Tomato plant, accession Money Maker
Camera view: vertical (180 deg); turntable rotation: 210 degrees
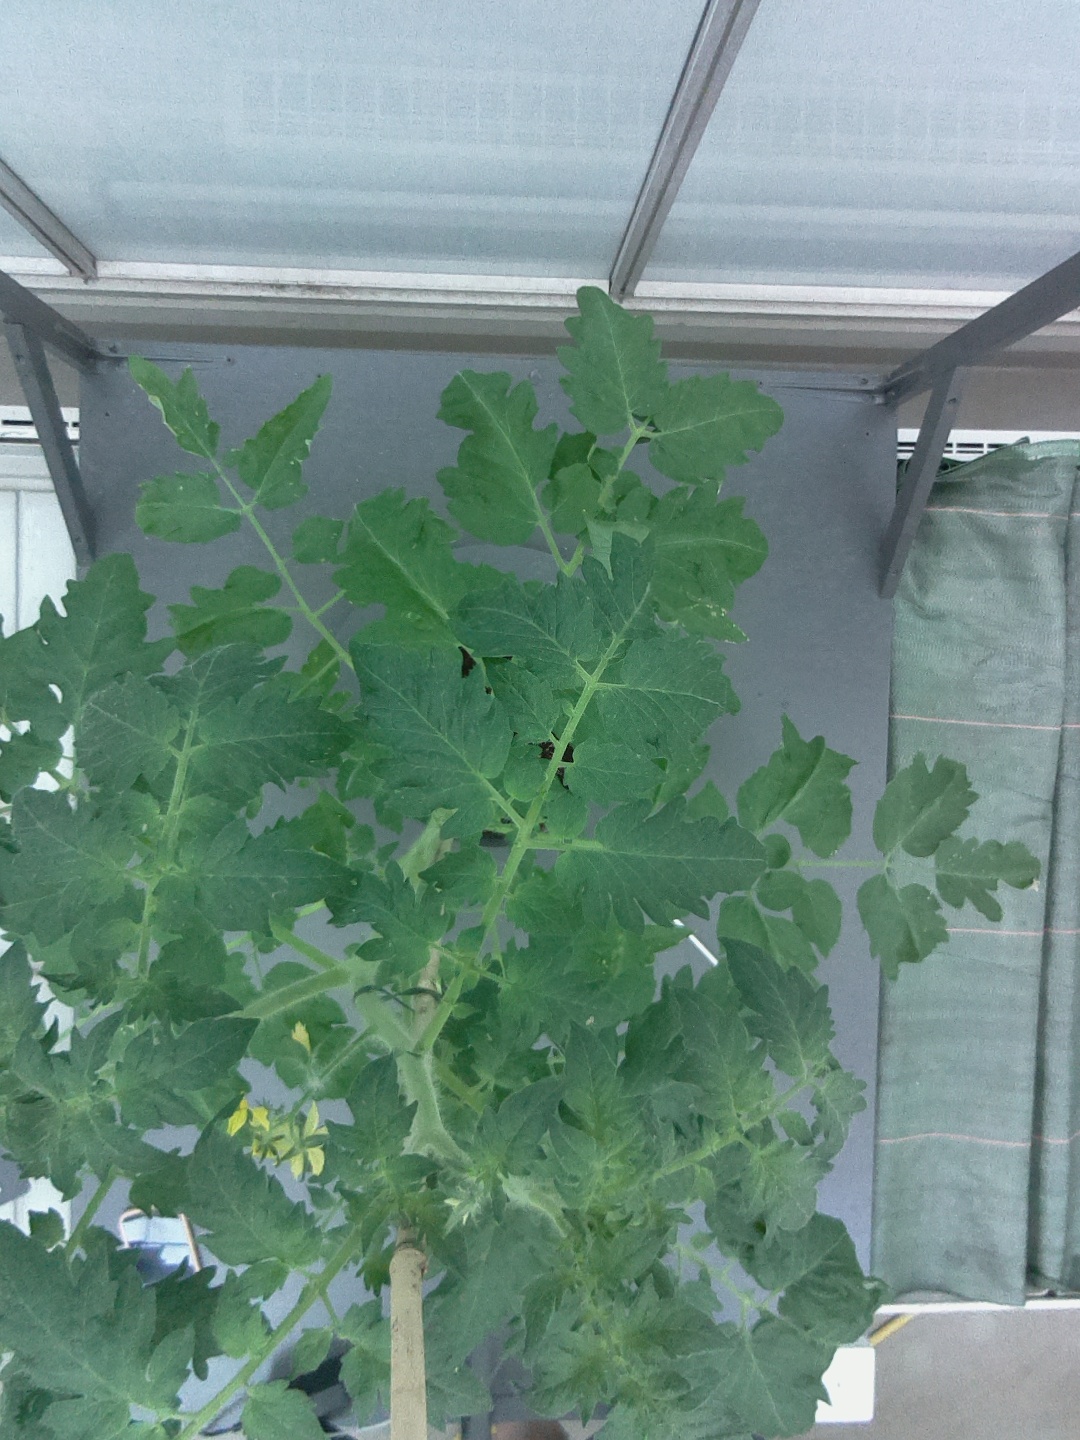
BBCH growth stage 63: 30%-40% of flowers open